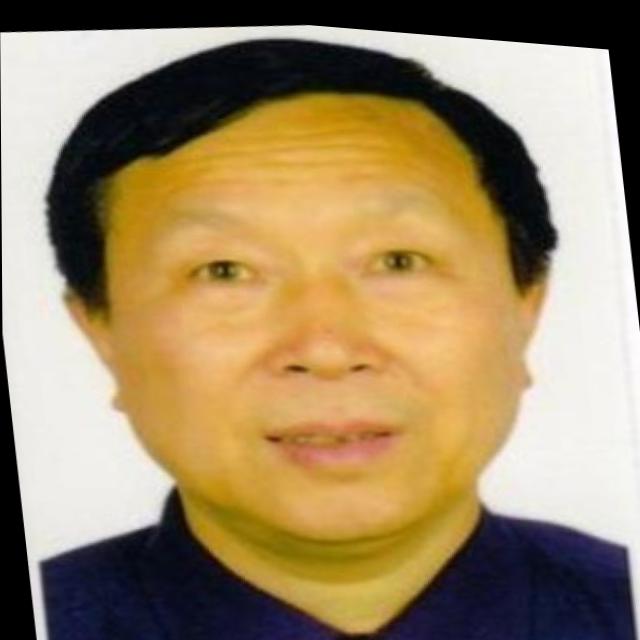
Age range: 45-64